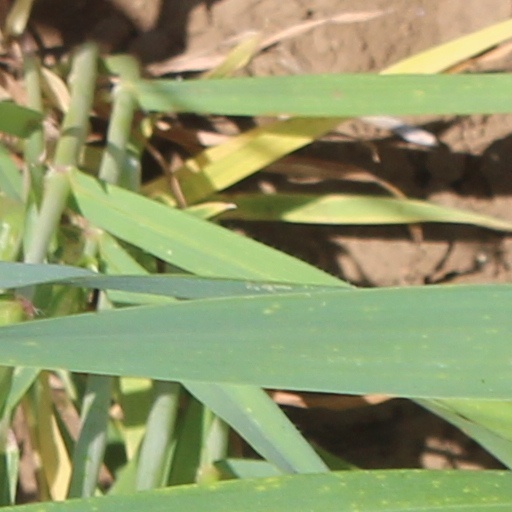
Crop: wheat